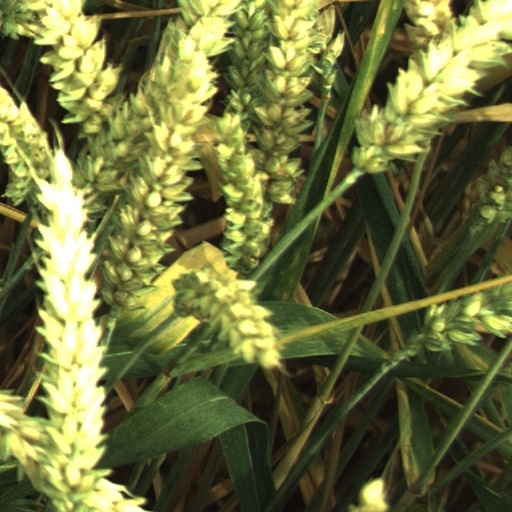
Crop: wheat